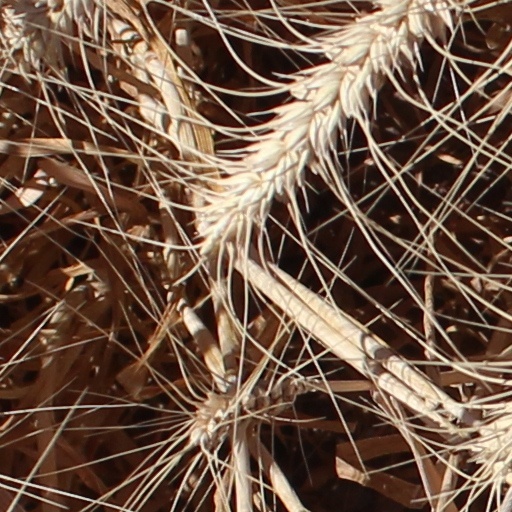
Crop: wheat